Volzhsky constituency

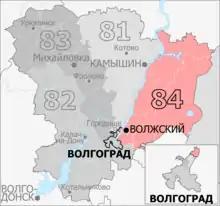
Constituency boundaries from 2016 to 2026

The Volzhsky constituency (No.84) is a Russian legislative constituency in Volgograd Oblast. It covers eastern Volgograd Oblast, Traktorozavodsky District of Volgograd and its satellite city Volzhsky.